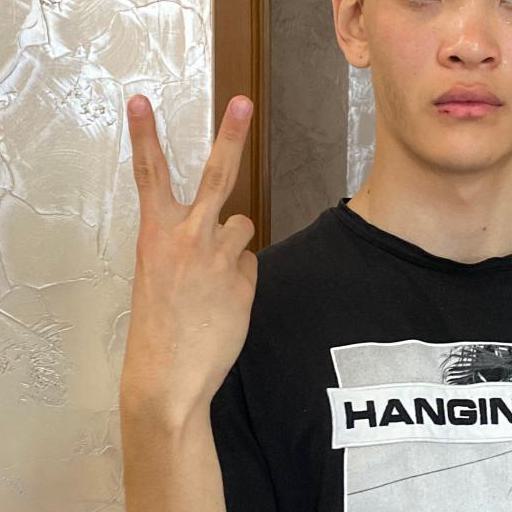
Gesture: peace_inverted